Sample preparation in mass spectrometry

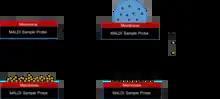
Method for purification of sample before MALDI mass spectrometry.

The concentration of salt in the sample is a factor that needs to be considered when preparing a MALDI sample as well. Salts can aid a MALDI spectra by preventing aggregation or precipitation while stabilizing the sample. However, interfering signals can be observed due to side reactions of the matrix with the sample, such as in the case of the matrix interacting with alkali metal ions which can impair the analysis of the spectra. Typically the amount of salt in the matrix only becomes a problem in very high concentrations, such as 1 molar. The problem of having too high a concentration of salt in the sample can be solved by first running the solution through liquid chromatography to help purify the sample, but this method is time-consuming and results in the loss of some of the sample to be analyzed. Another method is focused on purification once the sample solution is deposited onto the sample probe. Many sample probes can be designed to have a membrane on the surface that can selectively bind the sample in question to the probe surface. The surface can then be rinsed off to remove all unnecessary salts or background molecules. The matrix of appropriate salt concentration can then be deposited directly onto the sample on the probe surface and crystallized there. Despite these negative effects of salt concentration, a separate desalting step is usually not necessary in the case of proteins, because the selection of appropriate buffer salts prevents the occurrence of this problem.